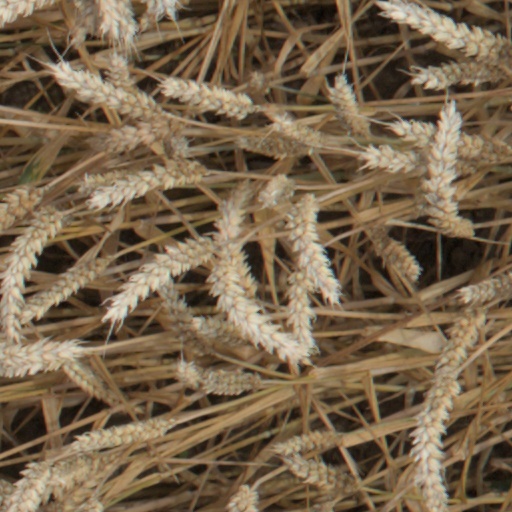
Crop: wheat